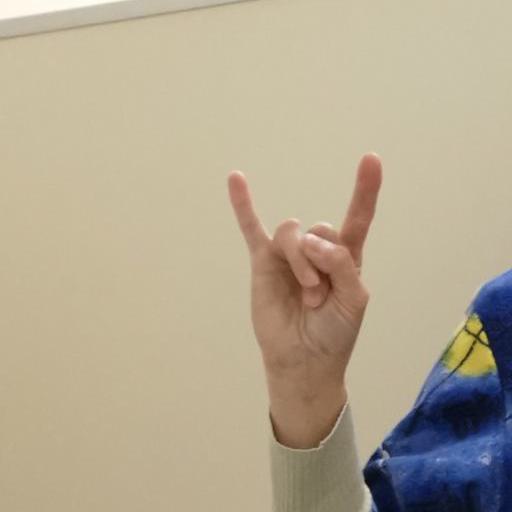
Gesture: rock